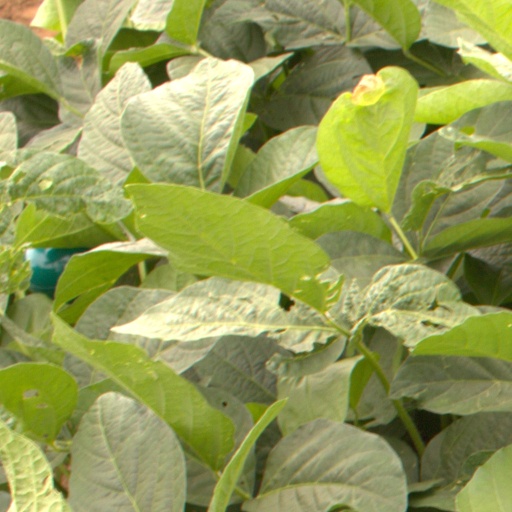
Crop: soybean